Anuel AA

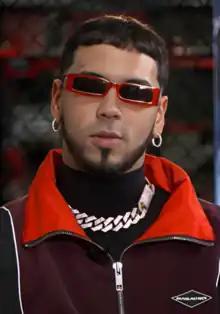
Anuel AA in January 2022

Emmanuel Gazmey Santiago (born November 26, 1992), known professionally as Anuel AA, is a Puerto Rican rapper and singer. Often called "The God of Latin trap" by himself and major Latin artists, his music often contains samples and interpolations of songs that were popular during his youth. He is seen as a controversial figure in the Latin music scene for his legal troubles and feuds with fellow Puerto Rican rappers Cosculluela, Ivy Queen, and Arcángel as well as American rapper 6ix9ine. Raised in Carolina, Puerto Rico, he started recording music at age fourteen and began posting it online four years later in 2014, before eventually signing to the Latin division of fellow American rapper Rick Ross's Maybach Music Group. His 2016 mixtape "Real Hasta la Muerte" was well-received, but his success was put on hold the same year by a 30-month prison sentence for illegal firearm possession in Puerto Rico. He recorded the entirety of his debut album while incarcerated, during which time his genre of music surged in popularity.